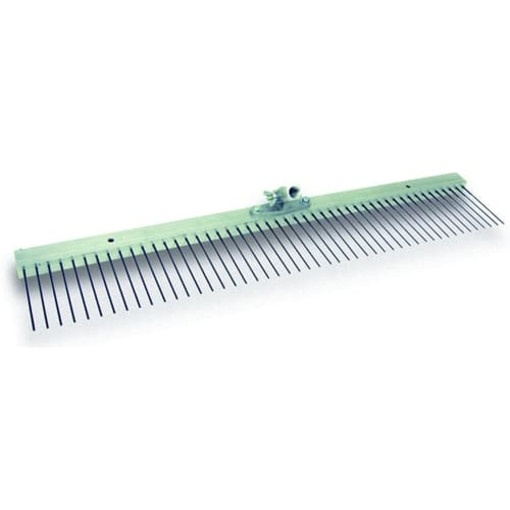
MarshallTown 14866 60" Flat Wire Texture Broom; 5/8" Spacing
Brand: CitySupplyCompany
FEATURES: • Machined aluminum tubing will not warp or crack • Steel tines provide stiffness for grooving while flexing for durability • Intended for providing a uniform groove in concrete roadways, bridges and ramps for drainage and traction • Comes with threaded handle adapter installed; adapter can be removed for use with clevis-end handle
Category: Hardware > Tools > Concrete Brooms